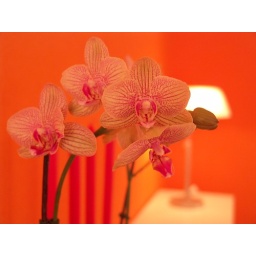
Orchids in front of an orange wall in Willem's appartment